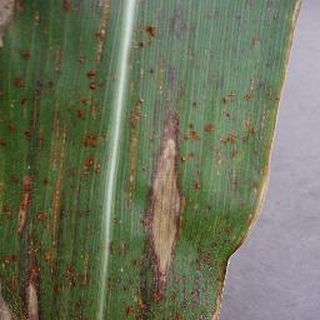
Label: corn_northern_leaf_blight